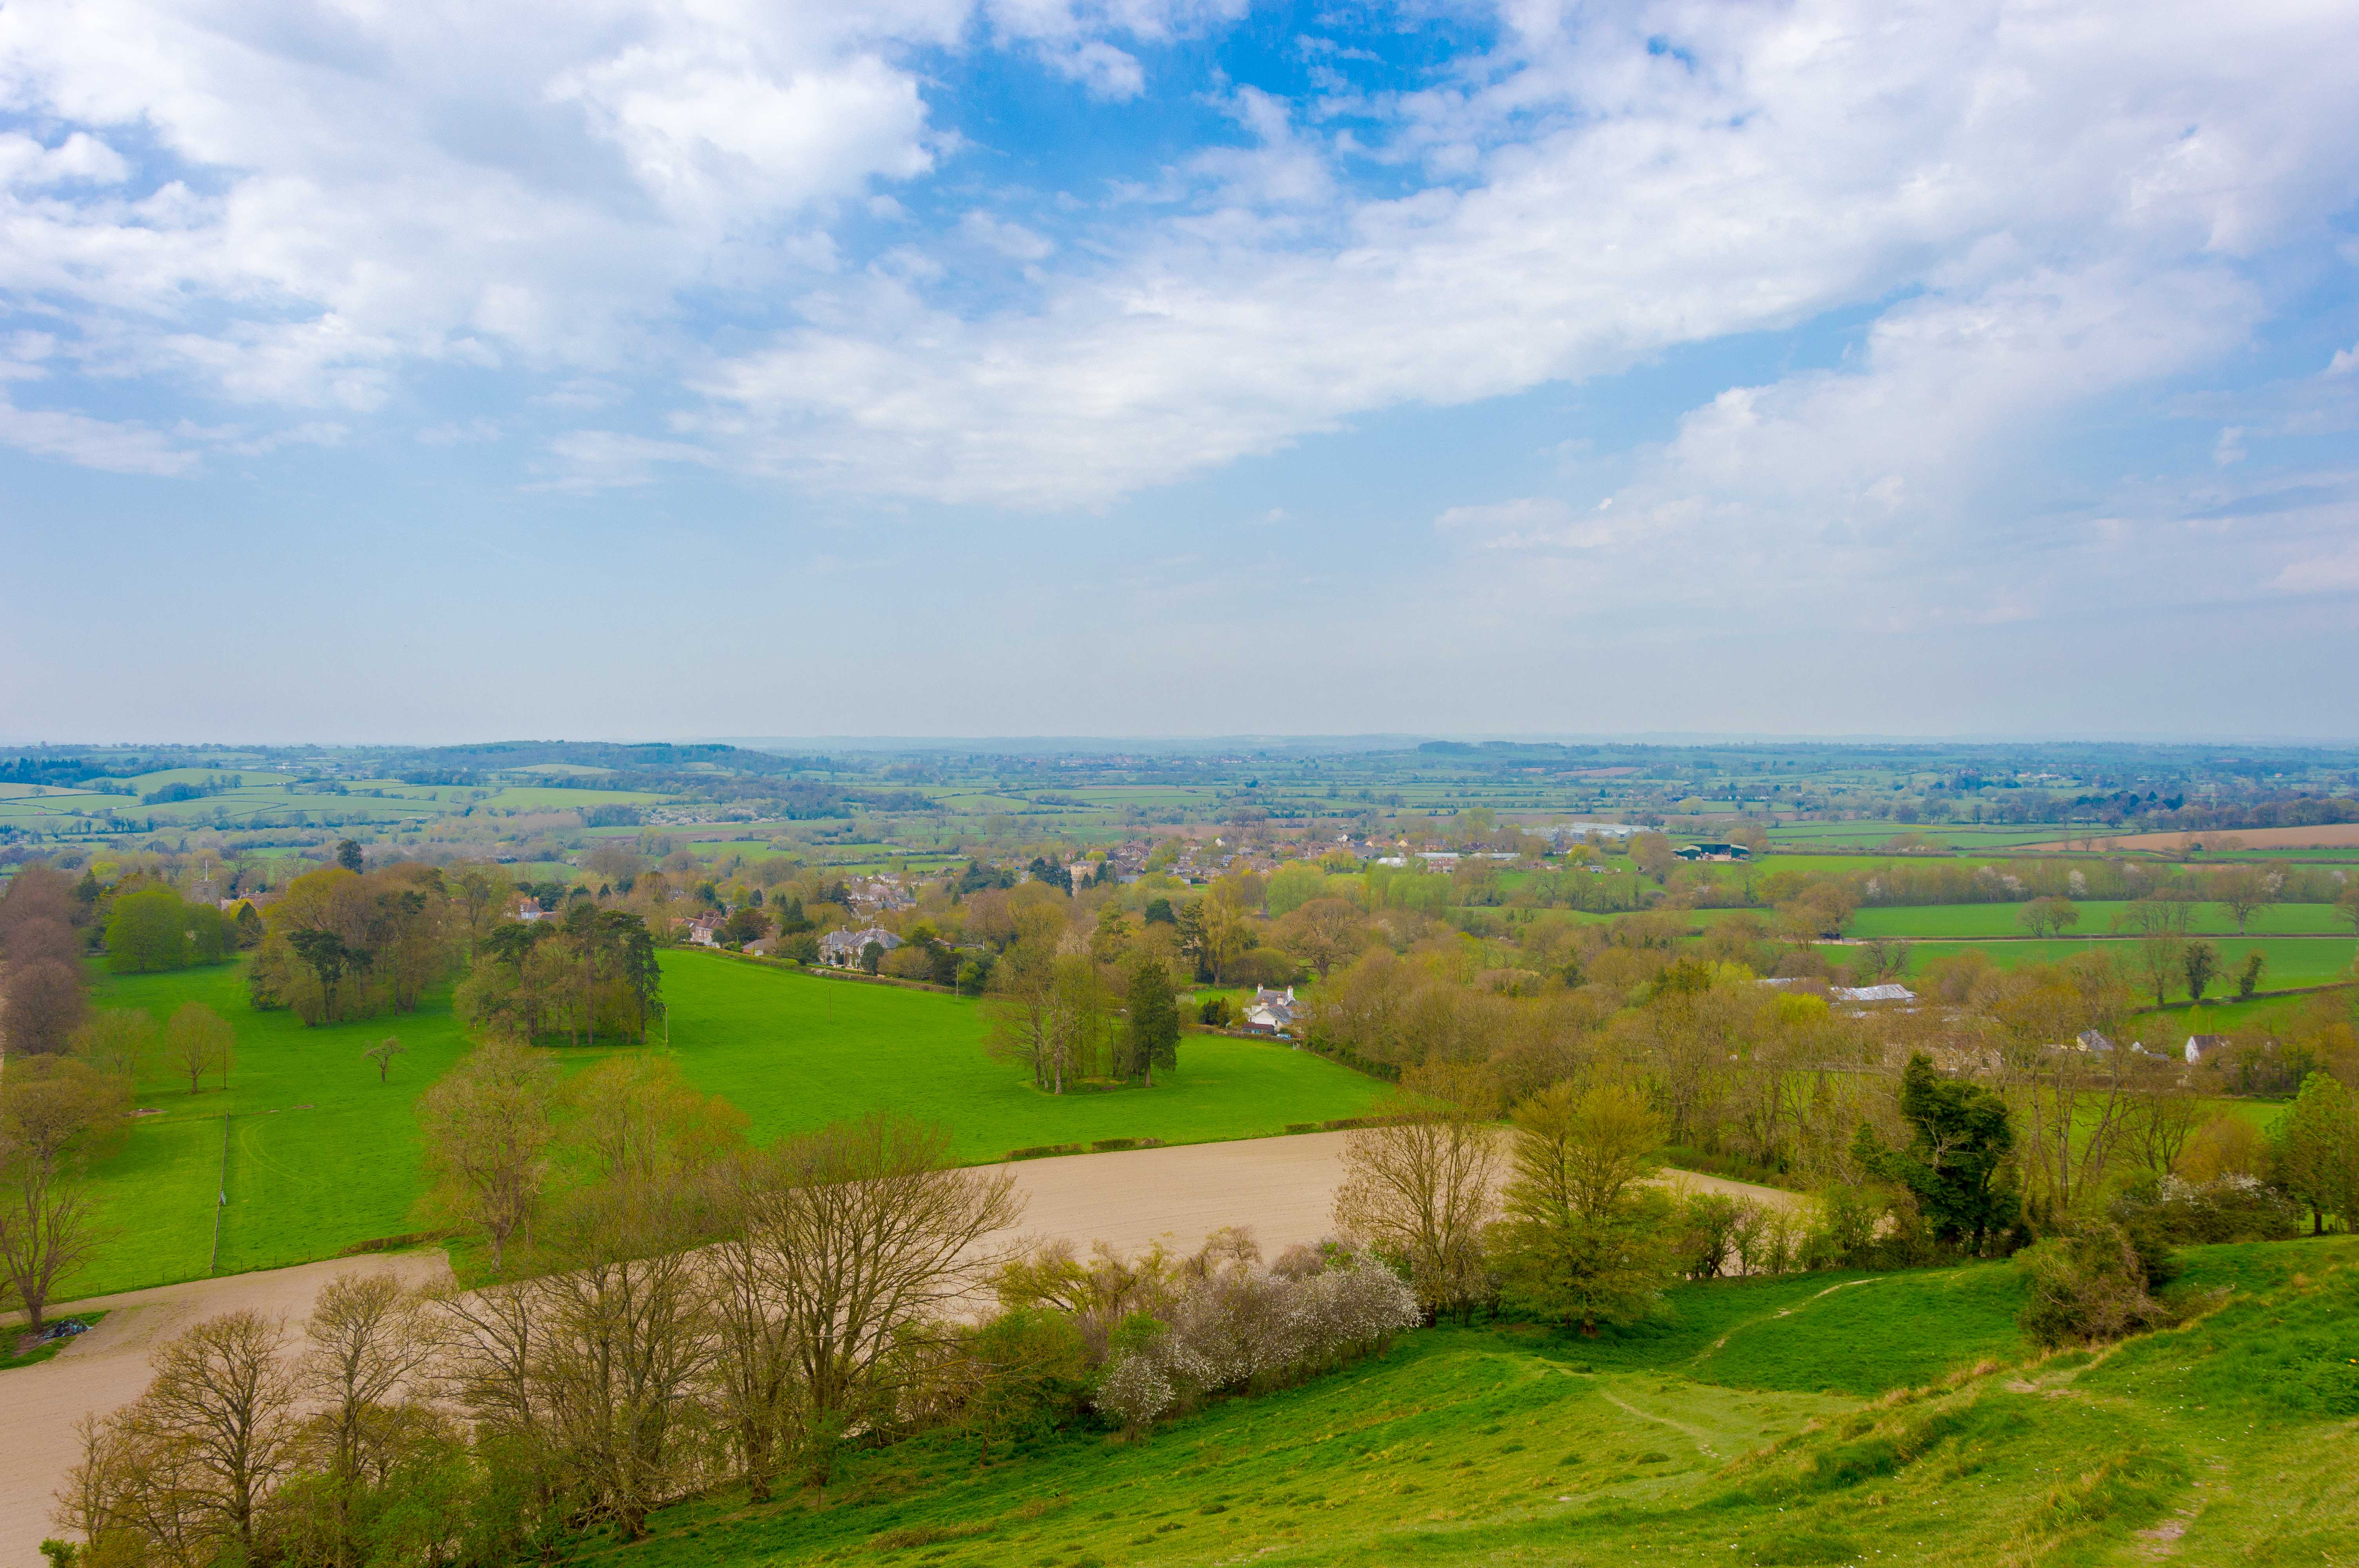
landscape, tree, grass, sky, field, meadow, prairie, hill, valley, panorama, pasture, savanna, plain, grassland, plateau, estate, ecosystem, rural area, natural environment, geographical feature